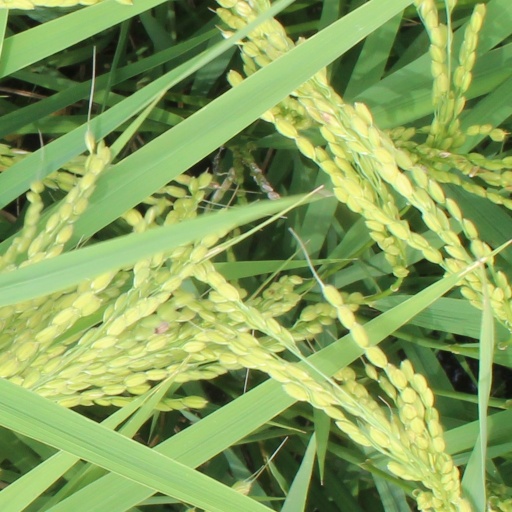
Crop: rice